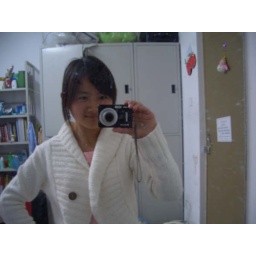
A girl in the mirror